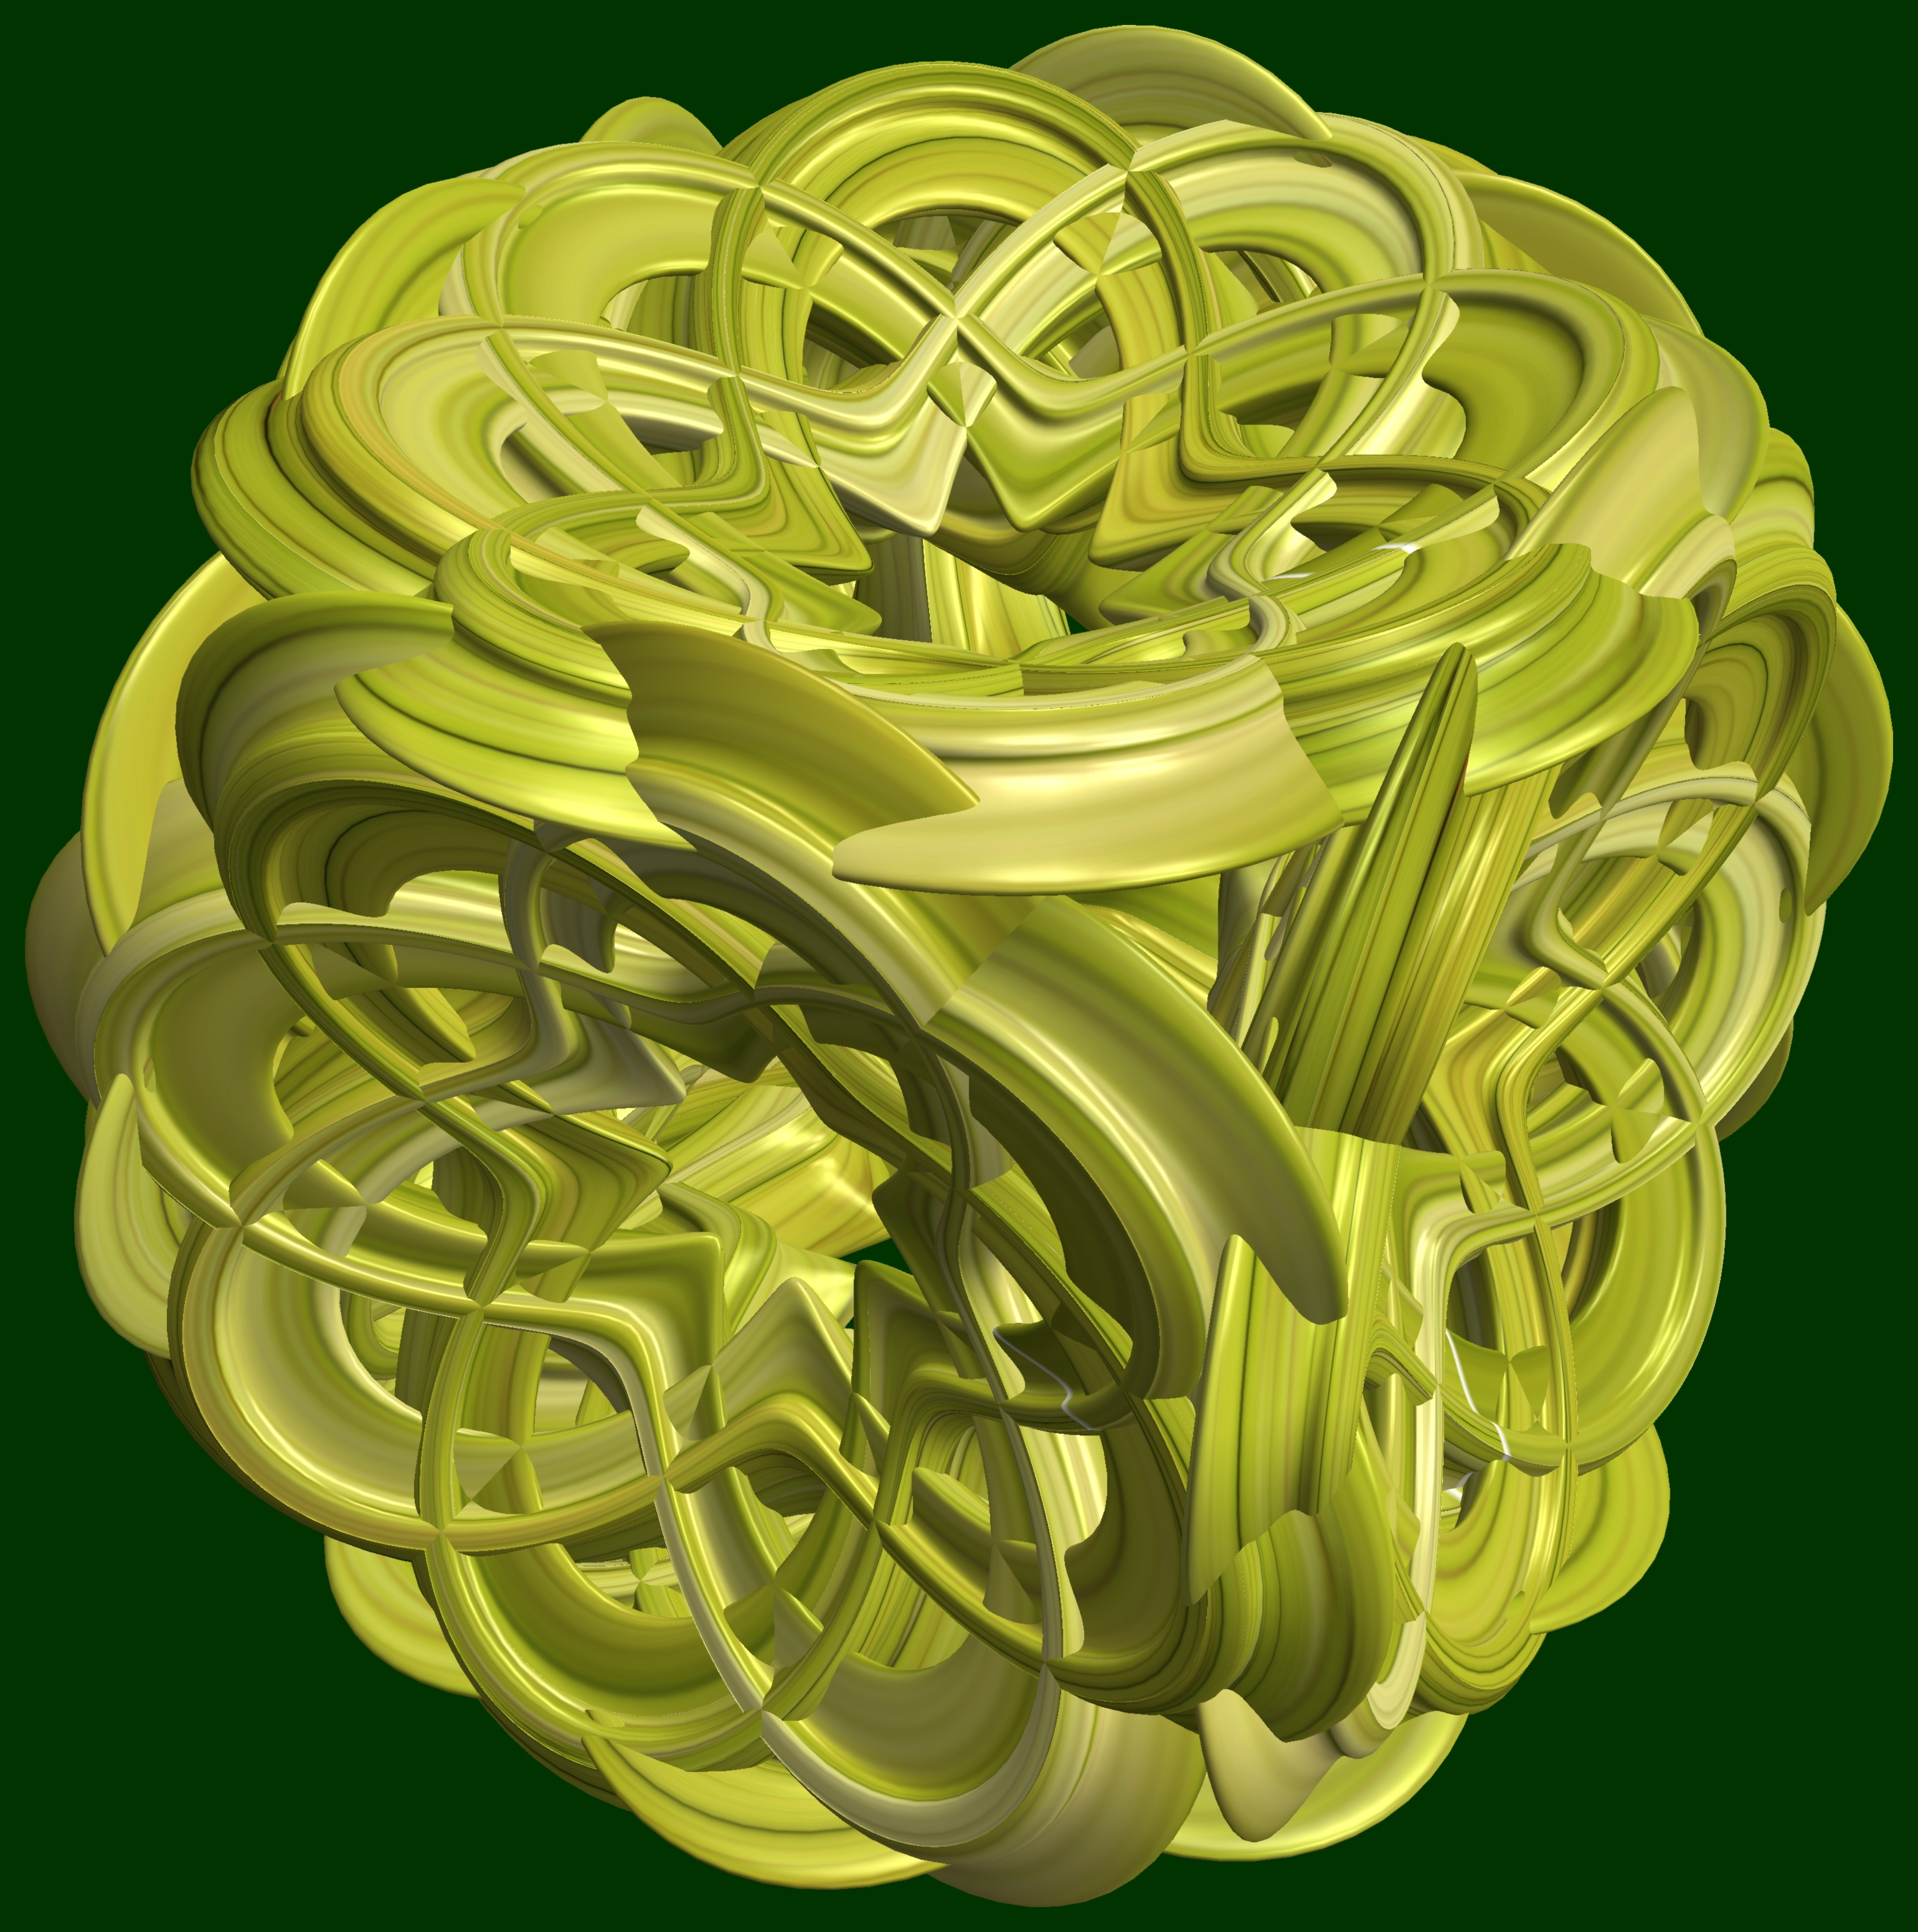
abstract, structure, texture, spiral, flower, pattern, green, geometry, yellow, circle, jewellery, sculpture, cool image, design, symmetry, 3d, graphic, shape, knot, torus, mathematica, cg, parametricplot3d, code, program, algorithm, mapping, geometricsculpture, fashion accessory